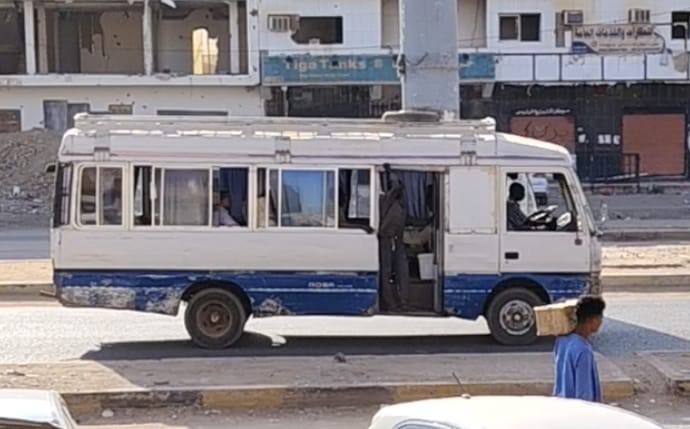
الوصف بالفصحى: حافلة نقل
الوصف بالعامية السودانية: حافلة ماشة في الشارع
التصنيف: Transportation